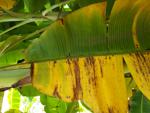
Label: xamthomonas